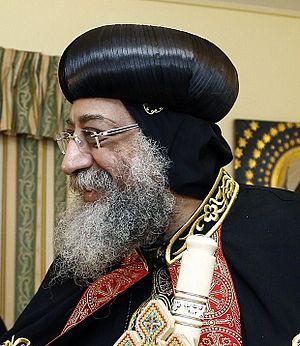
Théodore II, également orthographié Tawadros II, de son nom de naissance Wagih Subhi Baqi Sulayman, né le 4 novembre 1952 à Al Mansoura, est un religieux et ecclésiastique égyptien. Il est le 118ᵉ primat — pape d'Alexandrie et patriarche de toute l'Afrique et du siège de saint Marc — de l'Église copte orthodoxe, successeur de saint Marc sur le trône papal d'Alexandrie, en fonction depuis le 4 novembre 2012.